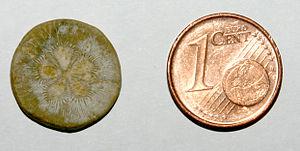
Tessère comparée à une pièce d'un cent.
Dans l'antiquité romaine, une tessère était une sorte de jeton servant entre autres de billet d'entrée pour les spectacles.